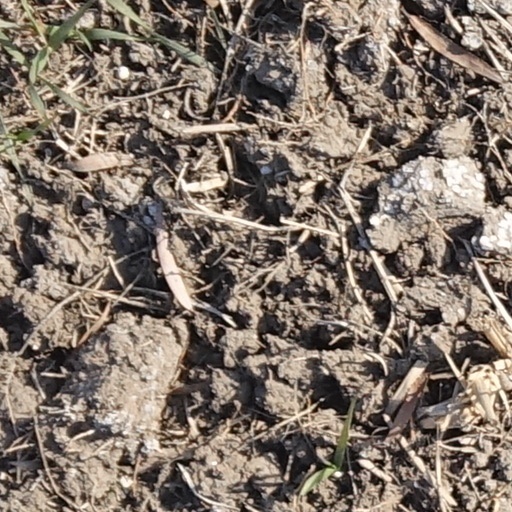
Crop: wheat